Fostex

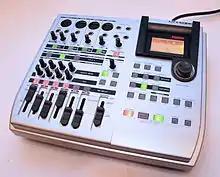
MR8 multitrack hard disk recorder (2003)

As digital technology progressed in the audio field, Fostex moved from analogue tape-based recorders to digital, drive-based recorders.